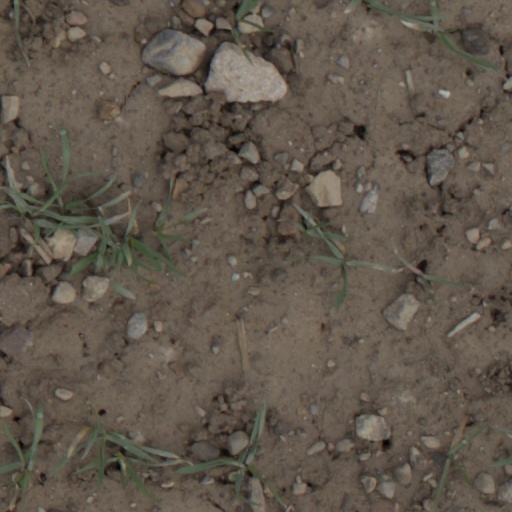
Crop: wheat